Sullivan Heights

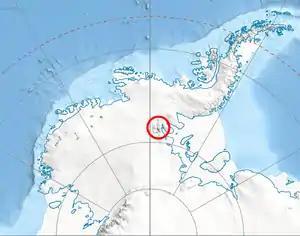
Location of Sentinel Range in Western Antarctica.

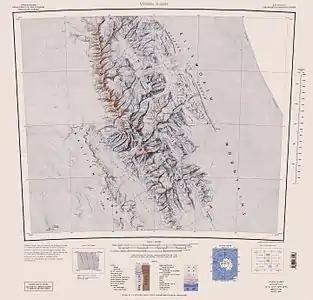
Sentinel Range map.

Sullivan Heights is a compact group of mountains in western Antarctica rising to in Mount Levack centered east-northeast of Mount Tyree in the Sentinel Range, Ellsworth Mountains. Roughly elliptical in plan and long, the feature includes sharp mountain peaks, rugged ridges, and steep peripheral scarps. The heights are encompassed by the flow of the Crosswell, Ellen, and Dater Glaciers, with their interior drained also by Pulpudeva and Strinava Glaciers. Separated from Vinson Massif to the south-southwest by Vranya Pass.